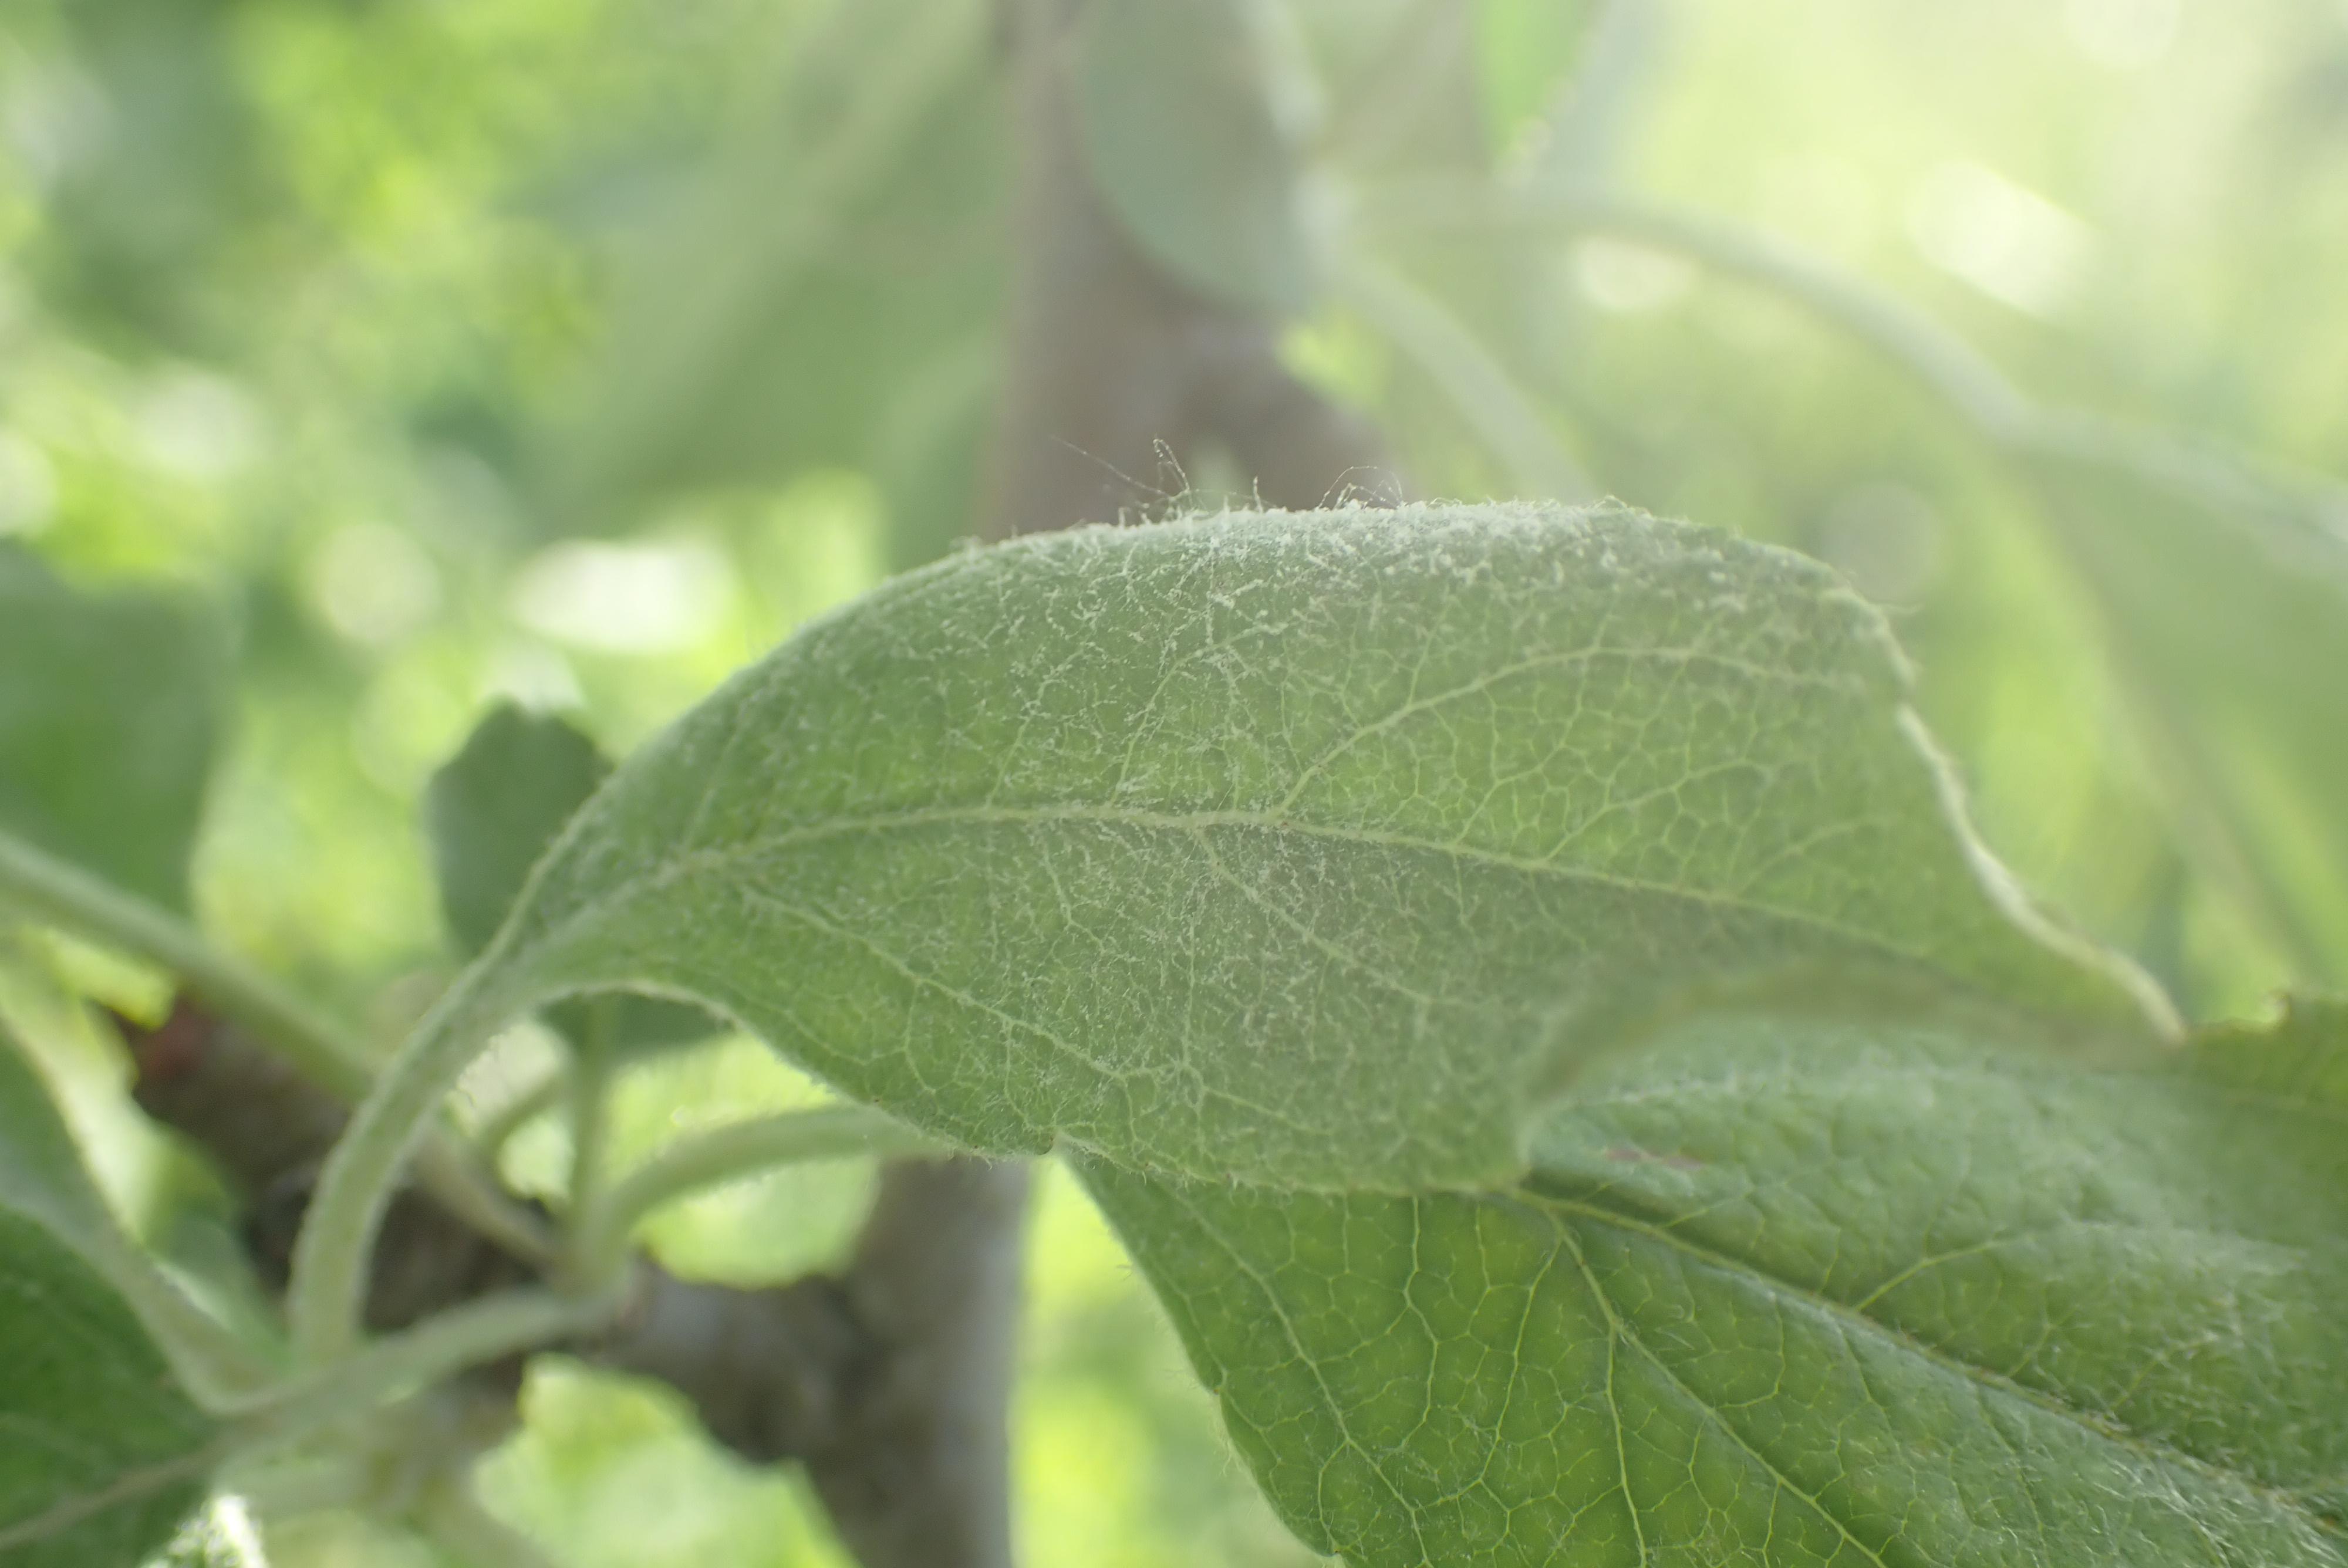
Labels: powdery_mildew